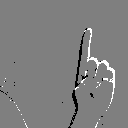
ASL letter: z